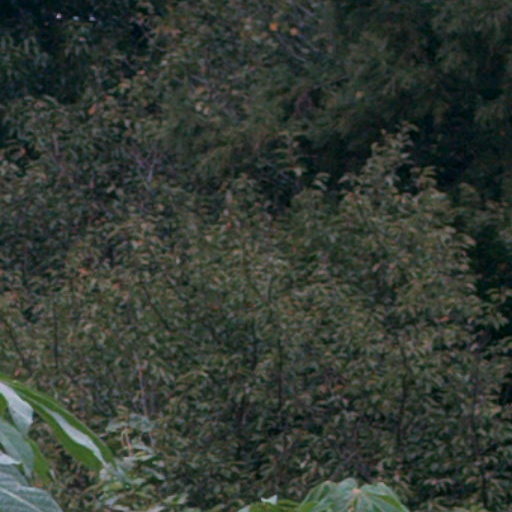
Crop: cassava